Yellow-band disease

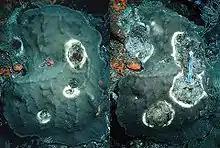
Samples of yellow-band disease. Left: a coral in the early stages of an attack. Right: same coral several weeks later

Yellow-band disease (similar to Yellow Blotch disease) is a coral disease that attacks colonies of coral at a time when coral is already under stress from pollution, overfishing, and climate change. It is characterized by large blotches or patches of bleached, yellowed tissue on Caribbean scleractinian corals.